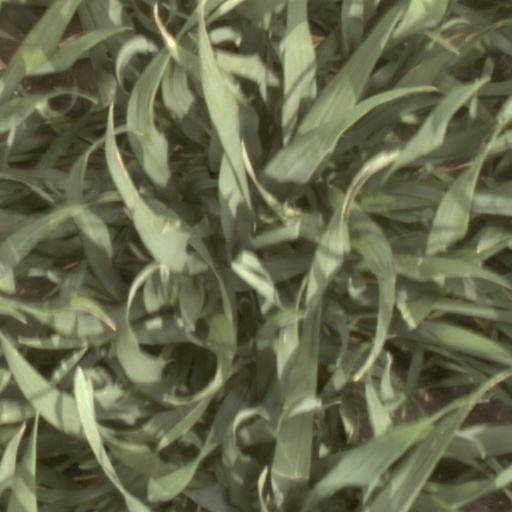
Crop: wheat